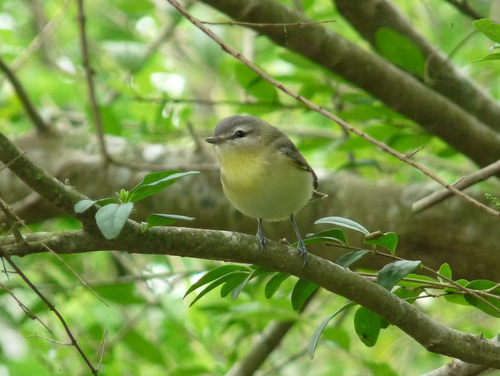
the small bird has a yellow belly and a grey head.
this bird is white and black in color with a sharp beak and grey eye ring.
a petite bird with an all yellow underside, beady black eyes and a grayish brown back.
bird with gray crown, nape, tarsus, feet and light gray, throat, breast, belly and abdomen
this bird has a yellow belly and breast with a short pointy bill.
this bird is yellow with grey and has a very short beak.
this bird has wings that are brown and has a yellow belly
this bird has a light yellow belly, small black feet, and a grayish green crown.
this bird has wings that are brown and has a yellow belly
this bird has a yellow belly and breast with black feet, black tarsus and a grey crown.
Species: Philadelphia Vireo